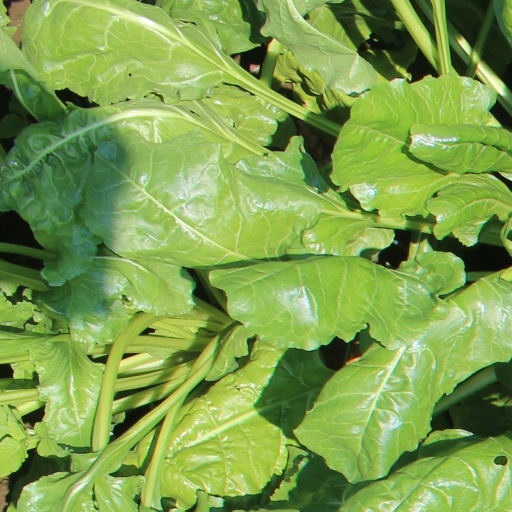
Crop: sugar beet